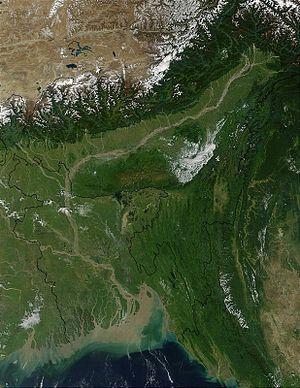
Vue du Bangladesh, de la vallée du Brahmapoutre et des bouches du Gange par satellite
Le Bangladesh, situé au nord du golfe du Bengale, presque enclavé dans l'Inde avec une petite frontière commune avec la Birmanie, s'étend sur 440 km d'est en ouest et de 760 km du nord-ouest au sud-est. Sa superficie de 147 570 km² est semblable à celle de la Grèce.
L'environnement au Bangladesh est l'environnement du pays Bangladesh, pays d'Asie.
Le Bangladesh, en forme longue la république populaire du Bangladesh, en bengali গণপ্রজাতন্ত্রী বাংলাদেশ, Gônoprojatontri Bangladesh, est un pays du sous-continent indien. Situé au nord du golfe du Bengale, quasiment enclavé dans l'Inde, il a une petite frontière commune avec la Birmanie.